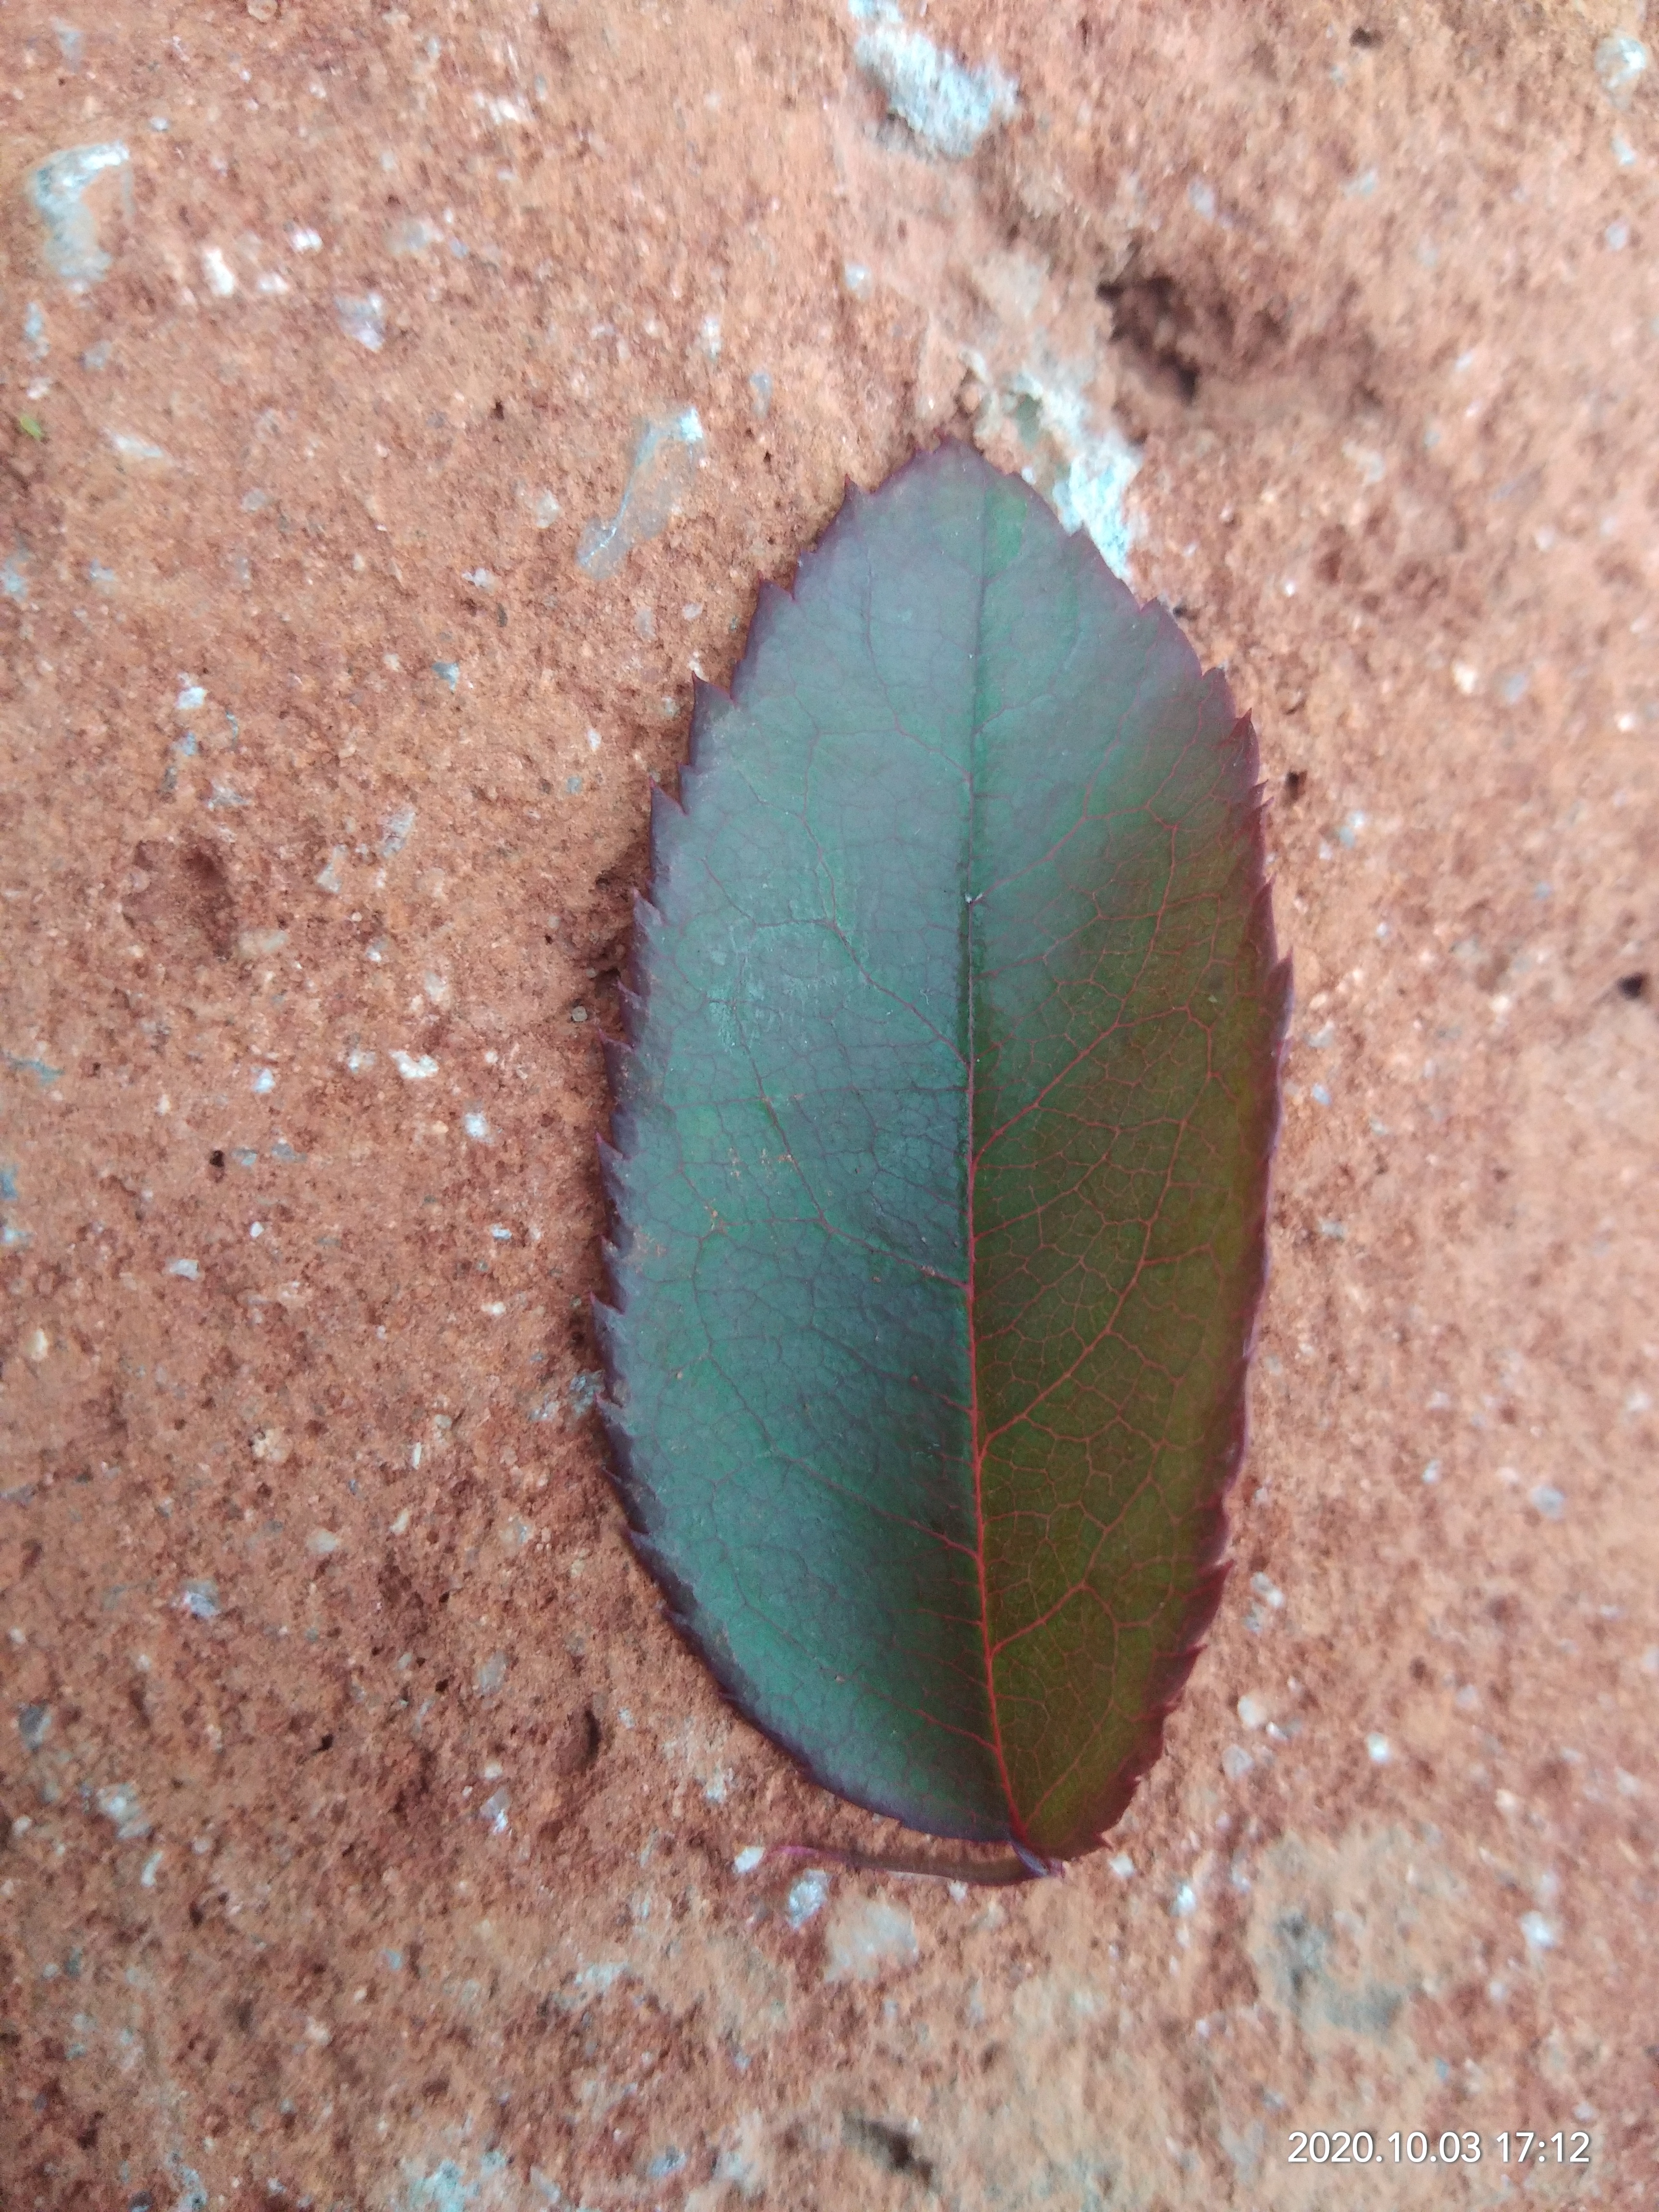
Plant: Rose